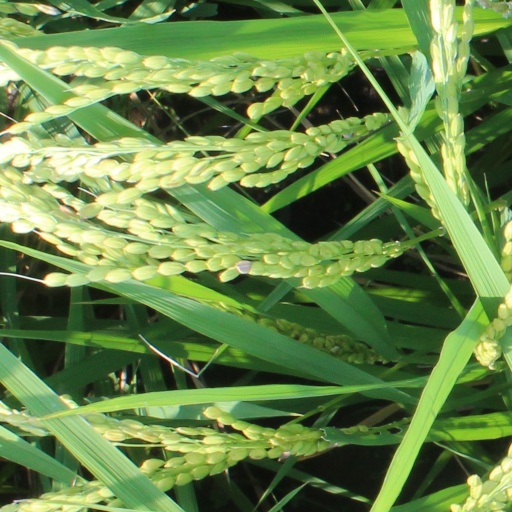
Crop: rice